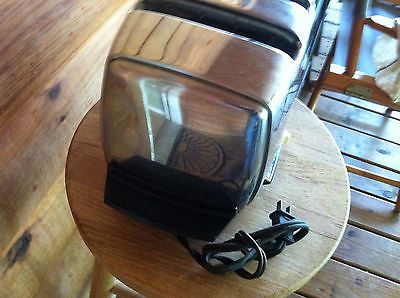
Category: toaster